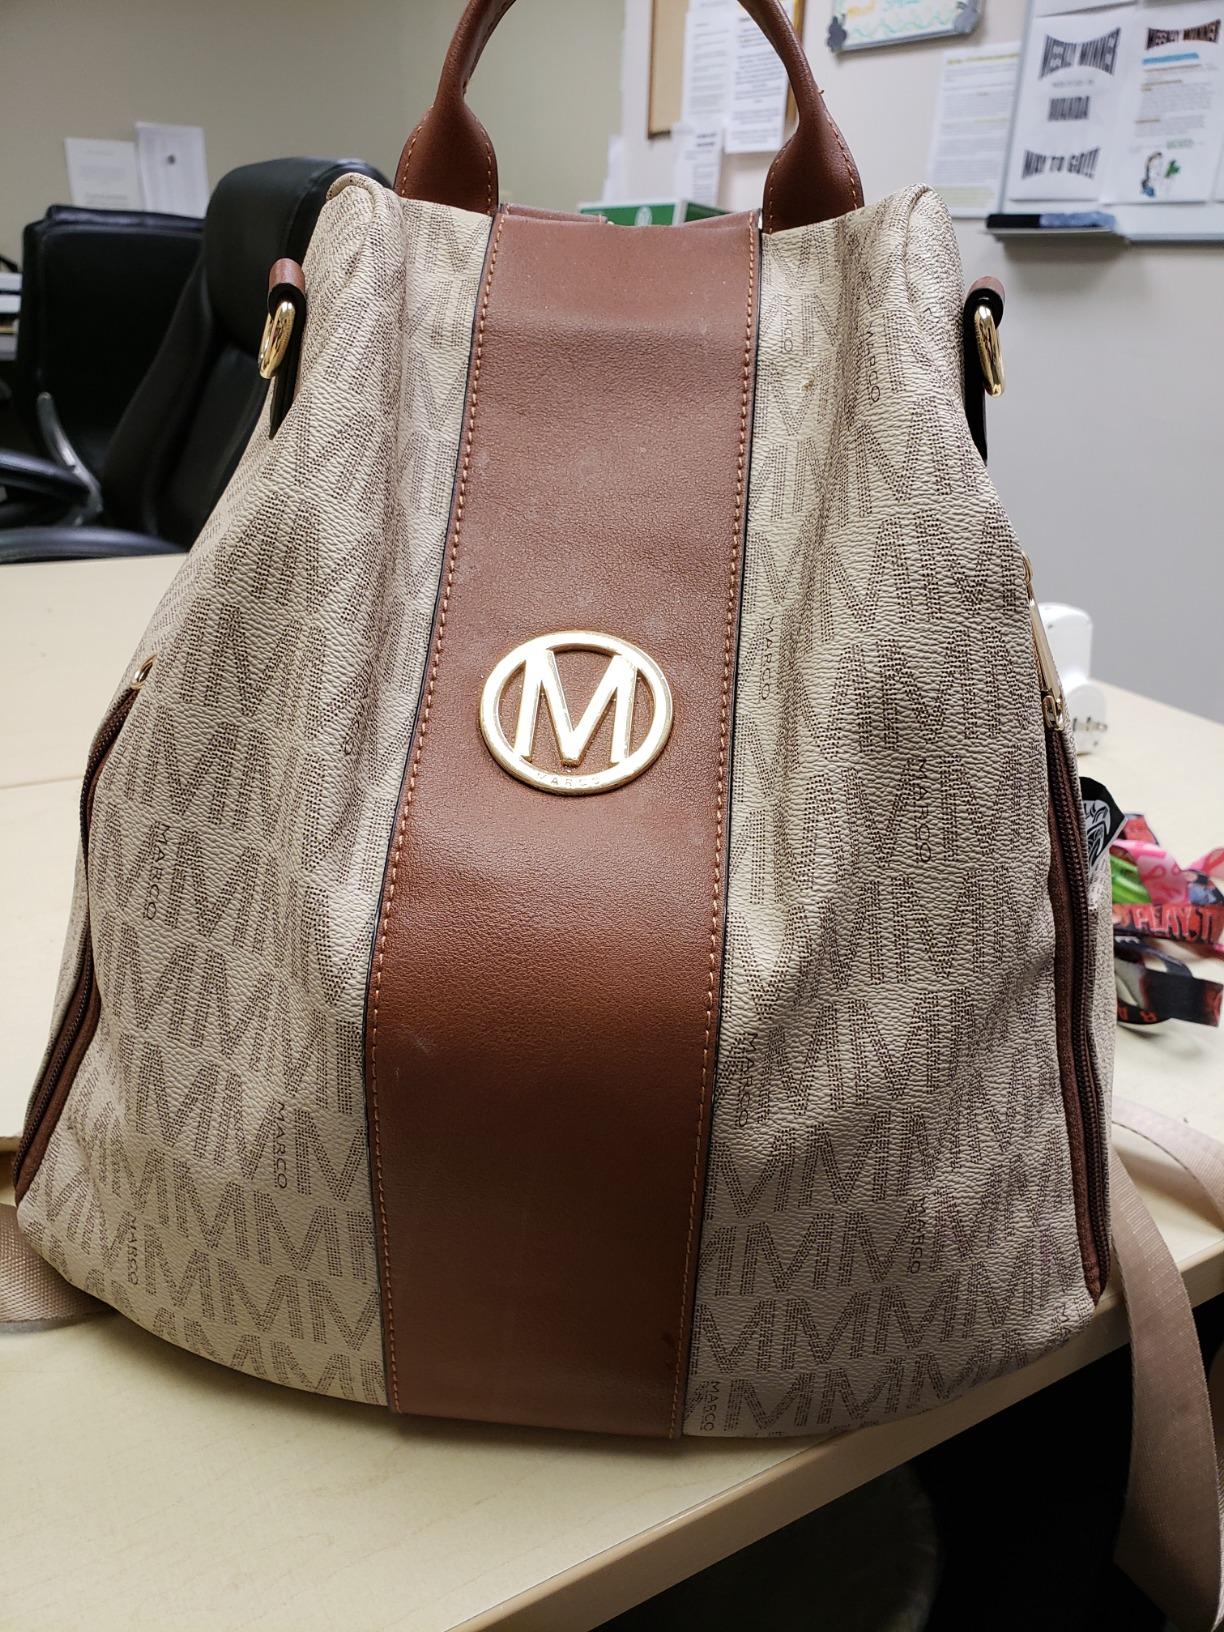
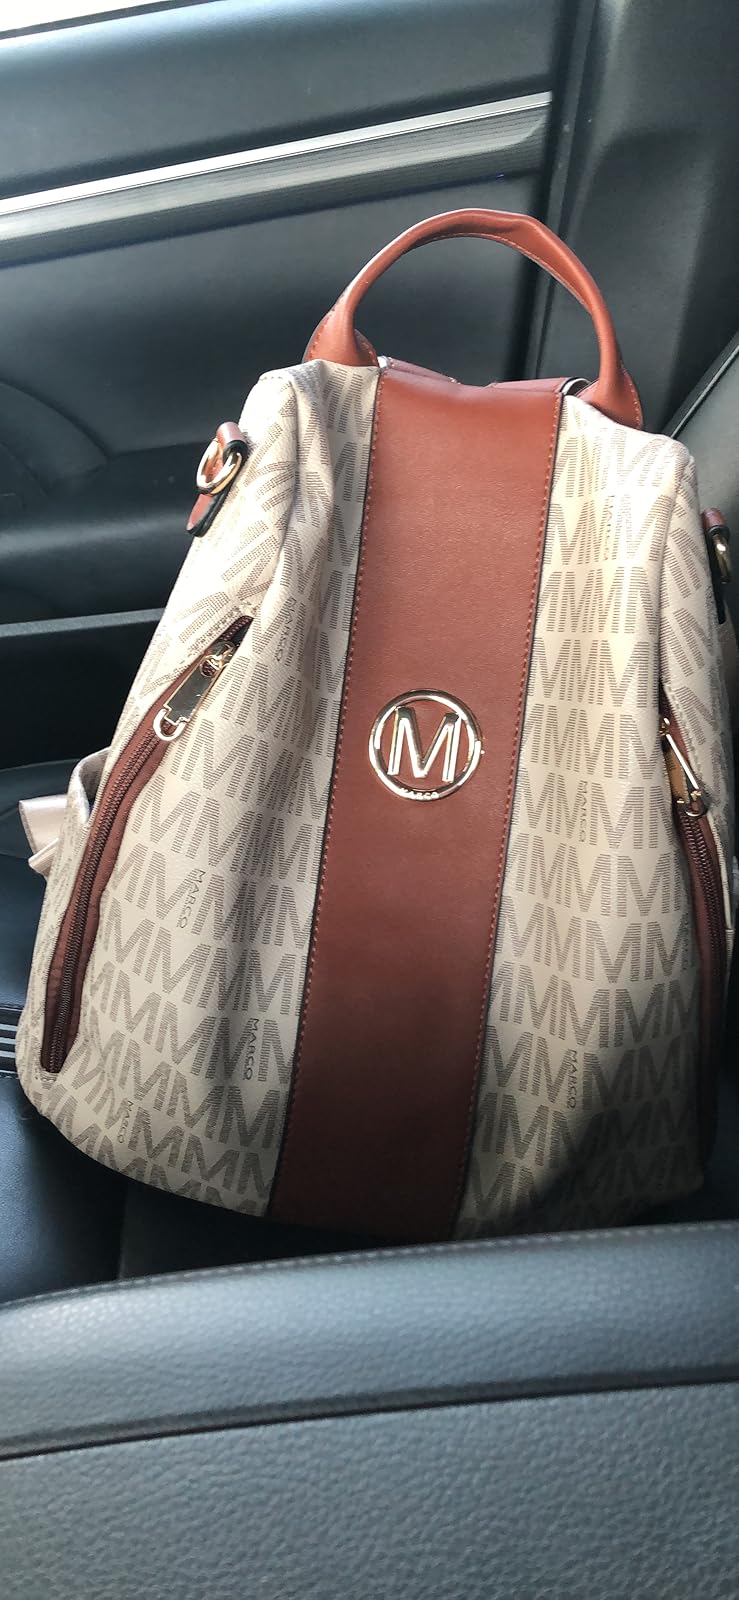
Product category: accessories_handbag
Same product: yes